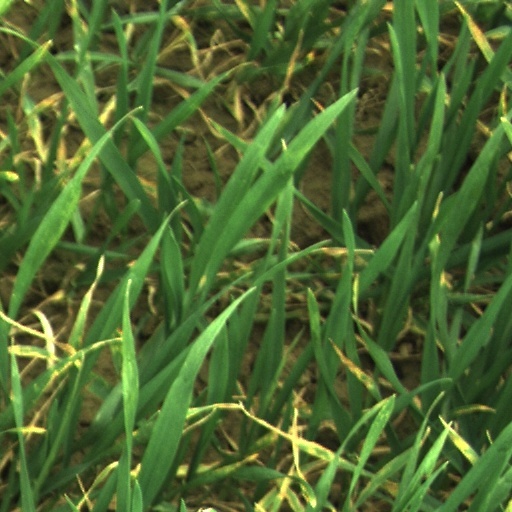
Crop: wheat